Marcia Brown

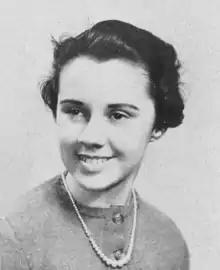

Marcia Joan Brown (July 13, 1918 – April 28, 2015) was an American writer and illustrator of more than 30 children's books. She won three annual Caldecott Medals from the American Library Association, six Caldecott Medal honors as an illustrator, recognizing the year's best U.S. picture book illustration, and the ALA's Children's Literature Legacy Award in 1992 for her career contribution to children's literature. This total of nine books with awards and honors is more than any other Caldecott-nominated illustrator. Many of her titles have been published in translation, including Afrikaans, German, Japanese, Spanish, and Xhosa-Bantu editions. Brown is known as one of the most honored illustrators in children's literature.